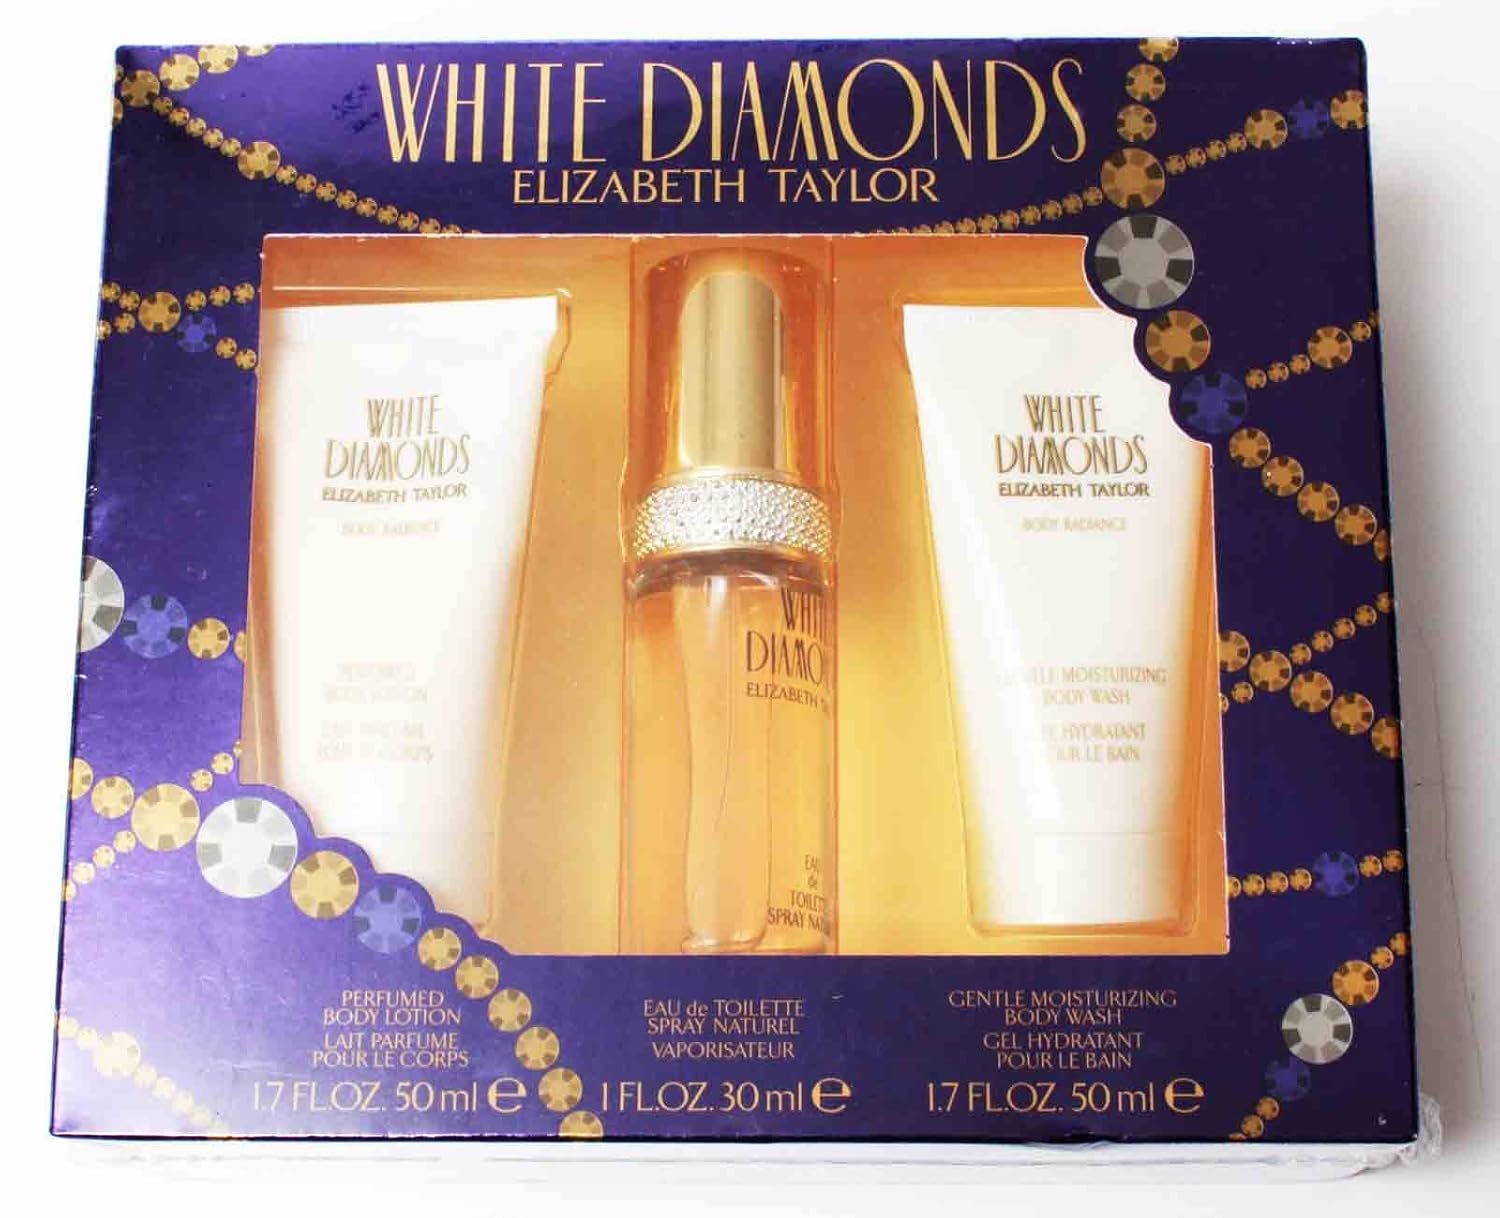
Elizabeth Taylor White Diamonds 3 Piece Gift Set
Category: All Beauty
A legendary scent from a legendary woman, White Diamonds by Elizabeth Taylor is an elegant floral scent that bathes its wearer in total luxury. Features top notes of bergamot, neroli, orange, lily and aldehydes, middle notes of violet, rose, jasmine, ylang-ylang, Egyptian tuberose and narcissus, and base notes of oak moss, patchouli, musk, sandalwood and amber.
Features: 3-pc. set | 1 oz. eau de toilette | 1.7 oz. body lotion | 1.7 oz. body wash